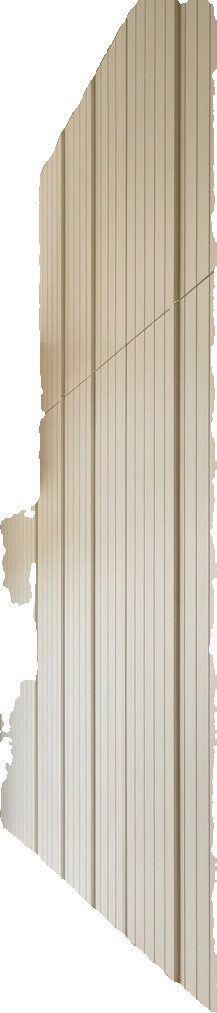
Surface category: wall